Hot hatch

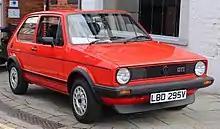
1979 Volkswagen Golf GTI (Mk1)

The 1961 Mini Cooper was one of the first performance cars to use a small body and an FF layout, both key characteristics of a hot hatchback. However, the Mini was not produced in a hatchback body style until 2001 and is therefore not considered a hot hatch.